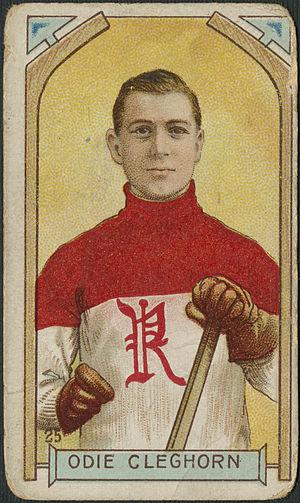
Ogilvie James Cleghorn, dit Odie Cleghorn, est un joueur de hockey sur glace professionnel. Il est le frère cadet d'une autre figure du hockey du début du XXᵉ siècle, Sprague Cleghorn et remportent ensemble Coupe Stanley avec les Canadiens de Montréal au cours de la saison 1923-1924. Il meurt deux jours après son aîné.